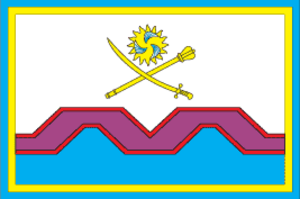
Le raïon de Mohyliv-Podilsky est une subdivision administrative de l'oblast de Vinnytsia, dans l'Ouest de l'Ukraine. Son centre administratif est la ville de Mohyliv-Podilsky.